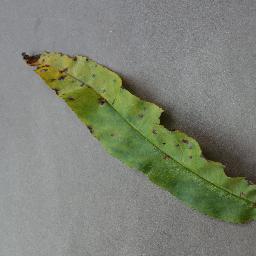
Label: Peach___Bacterial_spot